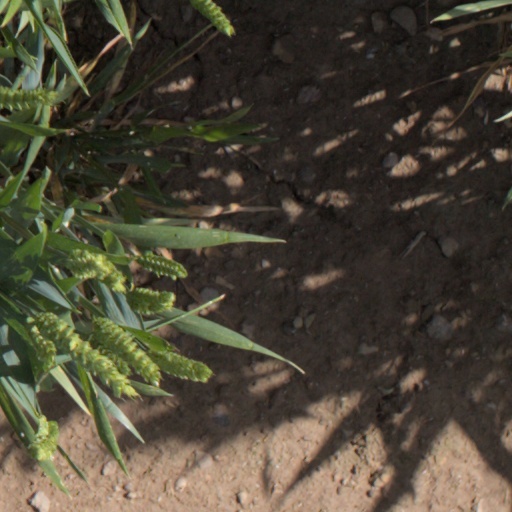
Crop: wheat